1993 World Trade Center bombing

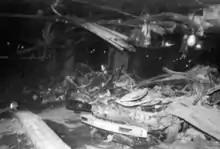
Aftermath of the bombing, photographed by DSS agents

Although the FBI received the credit, Diplomatic Security Service (DSS) special agents actually found and arrested Ramzi Ahmed Yousef, the architect of the 1993 World Trade Center bombing. Special Agents Bill Miller and Jeff Riner were given a tip by an associate of Ramzi Yousef about his location. In coordination with the Pakistani Inter-Services Intelligence (ISI), DSS arrested Ramzi Yousef. After his arrest, Ramzi Yousef is alleged to have said to investigators "this is only the beginning."